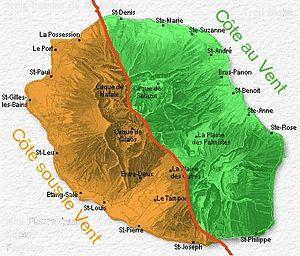
La Côte-sous-le-vent est initialement un nom générique, utilisé dans les Antilles et à La Réunion par les colons français, pour qualifier les côtes occidentales de ces îles qui étaient généralement protégées des vents dominants venant de l'est, les alizés, par des massifs montagneux.
Le climat de La Réunion est de type tropical d'alizé maritime et s'inscrit dans les dynamiques météorologiques de la zone sud de l'océan Indien tout en présentant des particularités locales.
La Côte-au-vent ou Capesterre est le nom donné par les colons français aux côtes orientales des îles des Antilles françaises et de La Réunion. C'est un terme venant du vocabulaire de marine en usage au XVIIᵉ siècle qui désignait une terre exposée aux vents d'est, car ces côtes sont exposées aux vents : les alizés, vents chauds venant de l'équateur.
L'hydrologie est la science qui étudie le cycle de l'eau dans son ensemble, c'est-à-dire les échanges d'eau entre le sol et l'atmosphère mais aussi entre le sol et le sous-sol.